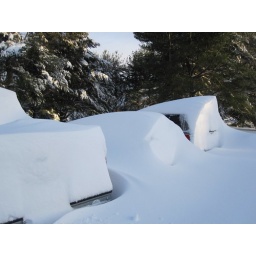
The Jeep, truck and there's a little car in the middle. haha